Helsinki Metro

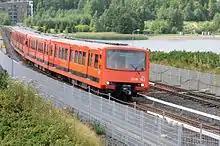
M100, the oldest class still in use, en route to Vuosaari

The Helsinki Metro is a rapid transit system serving the Helsinki capital region, Finland. It is the only metro system in Finland as well as the world's northernmost metro system. It was opened to the general public on 2 August 1982 after 27 years of planning. It is operated by Helsinki City Transport and Metropolitan Area Transport Ltd for Helsinki Regional Transport Authority and carries 92.6 million passengers per year.